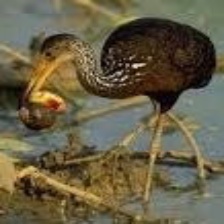
Species: LIMPKIN
Scientific name: ARAMUS GUARAUNA